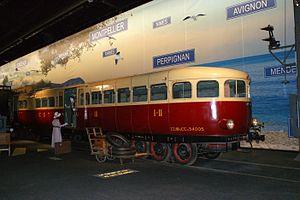
Une micheline est un autorail léger, dont les roues sont équipées de pneus spéciaux, mis au point par la société Michelin dans les années 1930.
La Cité du Train - Patrimoine SNCF, à Mulhouse, est le plus grand musée ferroviaire d'Europe.